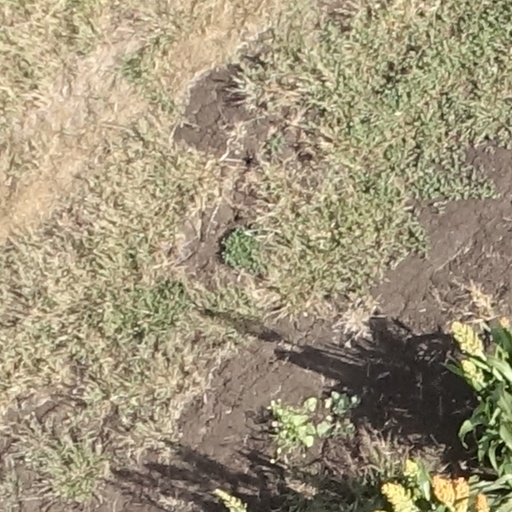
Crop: sorghum